SS Sea Owl

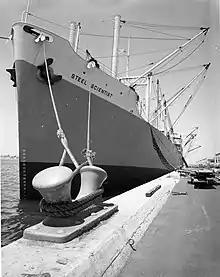
"Steel Scientist" in 1961

"Sea Owl" was transferred to the Maritime Commission in 1946. A$282,00 contract for conversion into a cargo ship was awarded to J.K. Welding Co., of Yonkers, NY, to be completed in 70 calendar days. In 1947 she was sold to Isthmian Lines of New York.